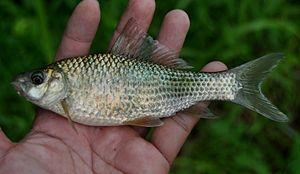
Osteochilus est un genre de poissons téléostéens de la famille des Cyprinidae et de l'ordre des Cypriniformes. Osteochilus se rencontre principalement en Asie du Sud, quelques-uns s’étendant dans les parties adjacentes de la Chine. En outre, deux espèces sont endémiques des Ghâts occidentaux en Inde.